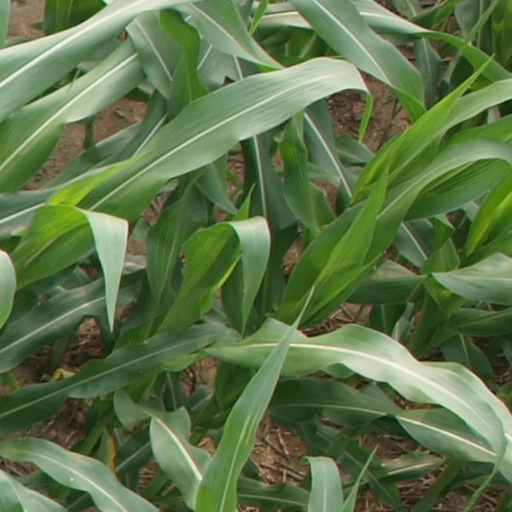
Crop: maize; corn